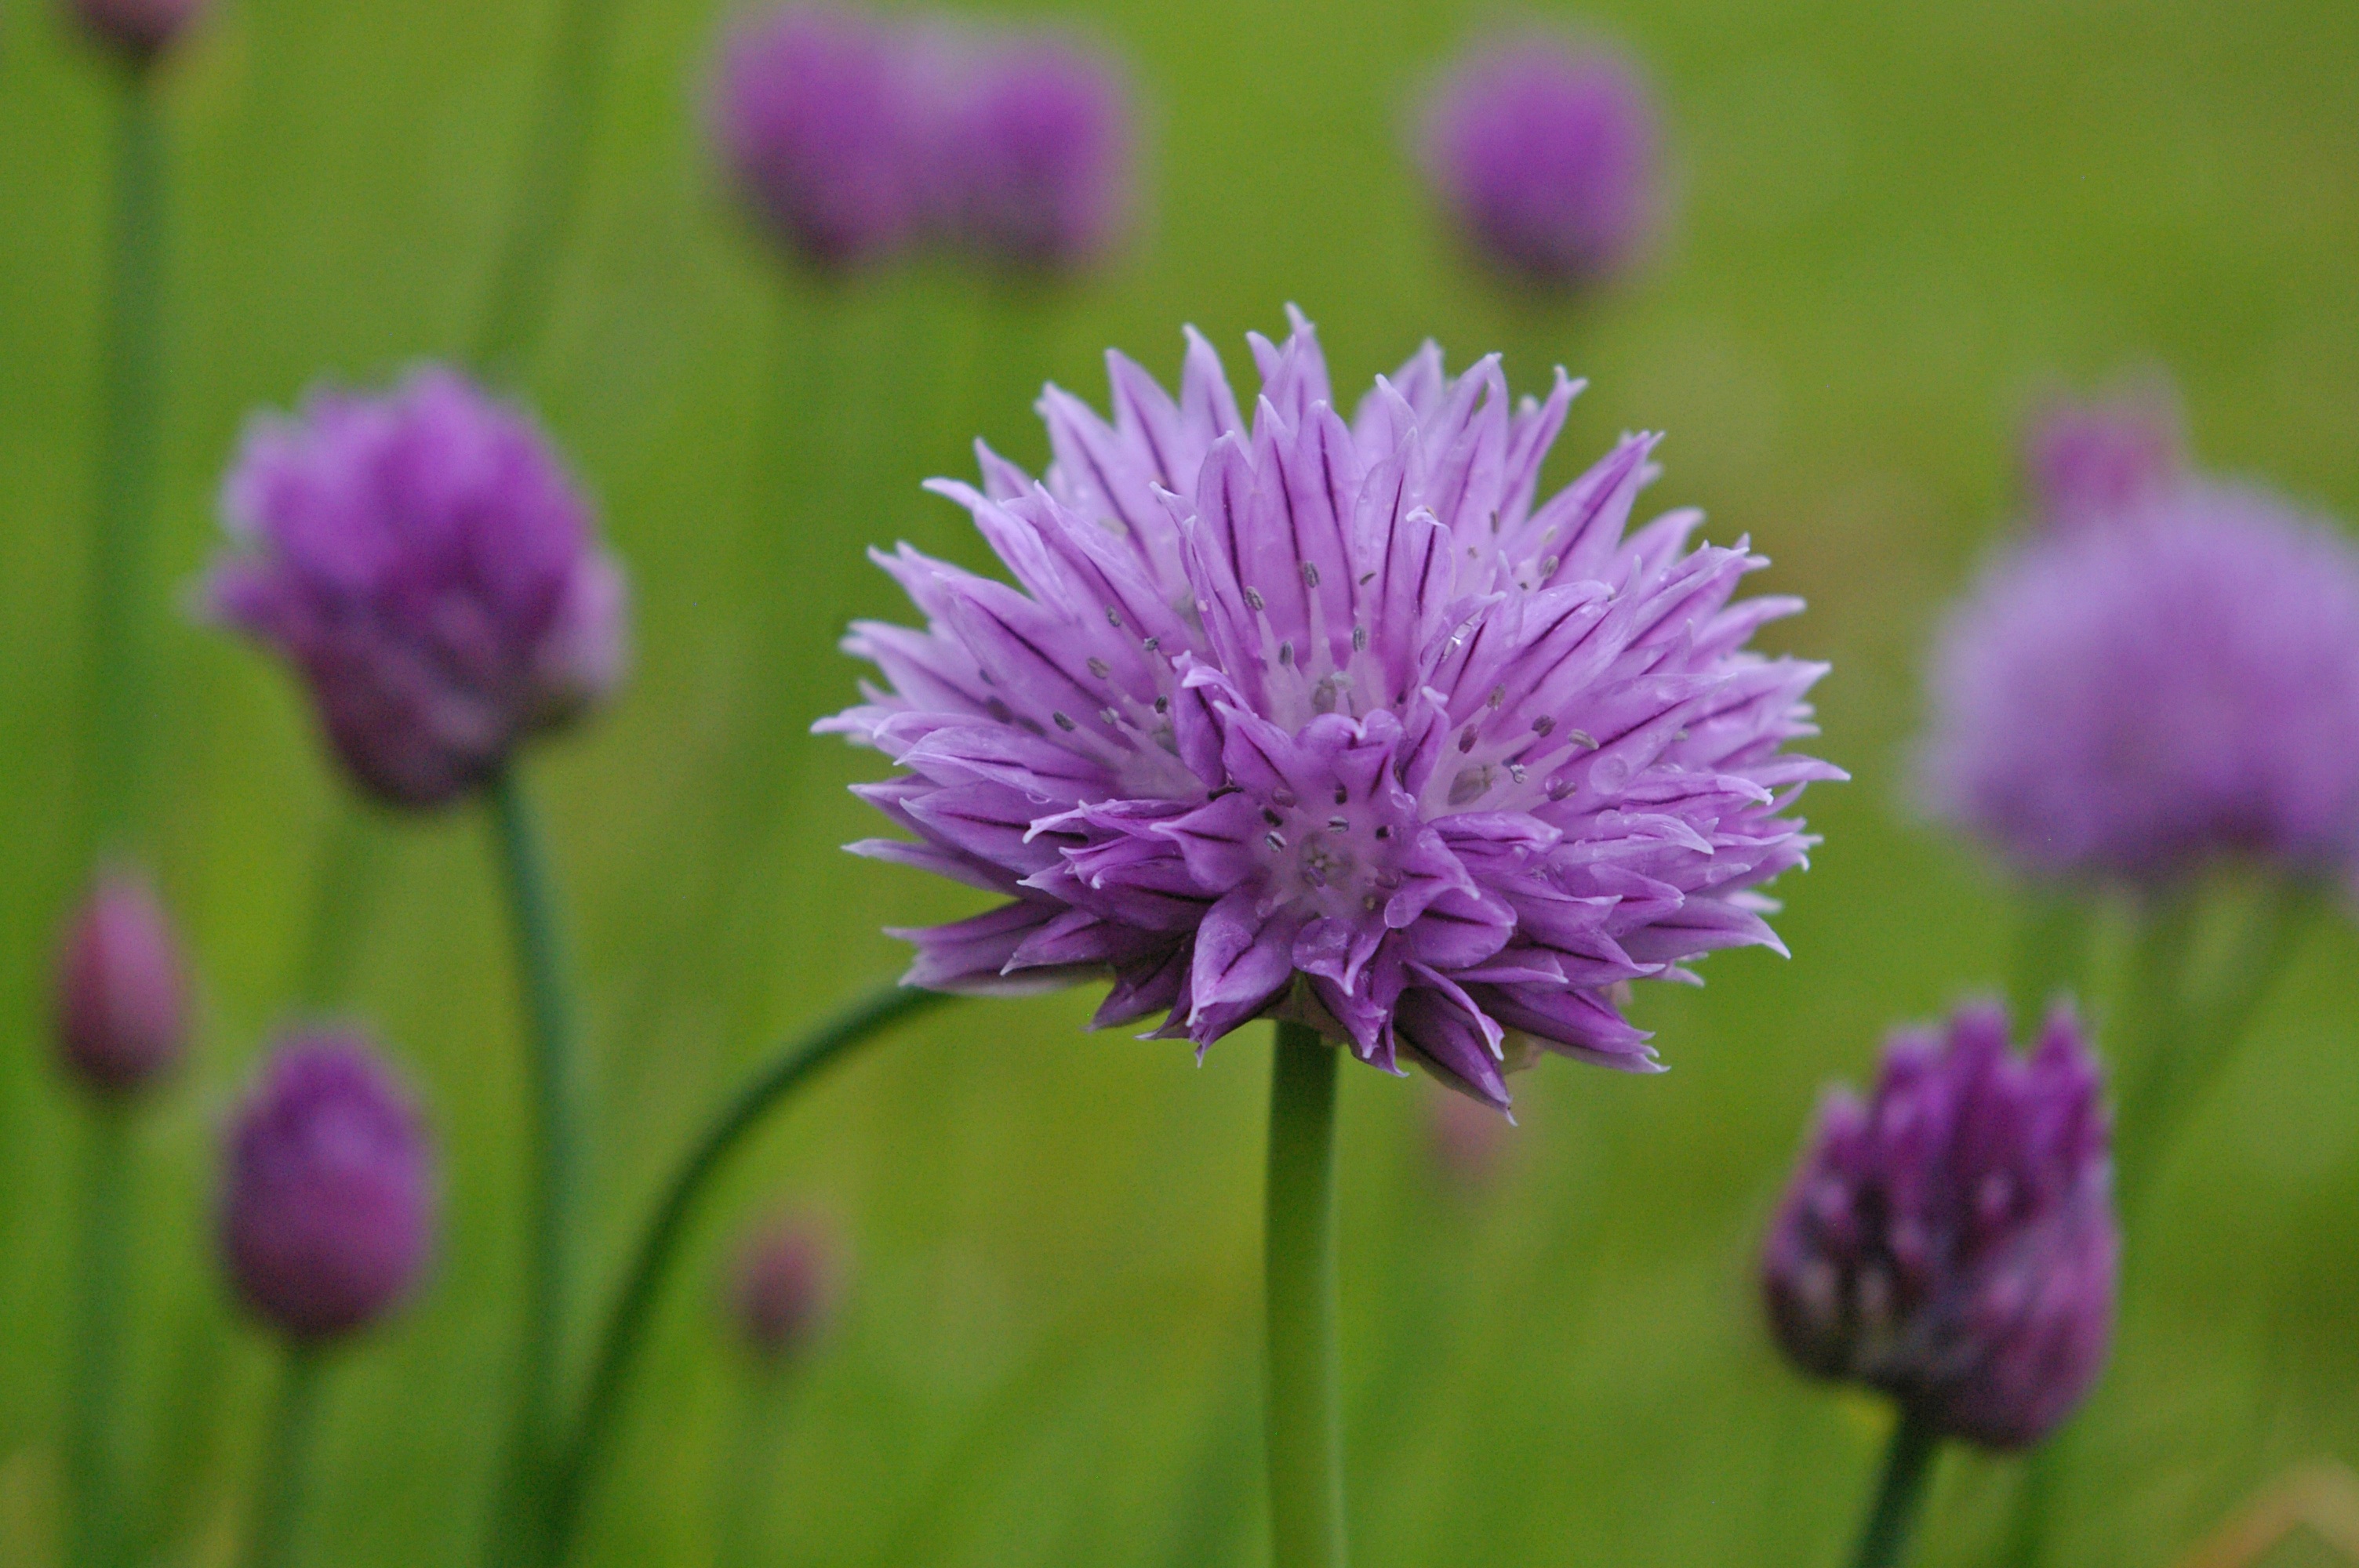
nature, blossom, plant, field, meadow, prairie, flower, purple, petal, bloom, food, herb, produce, vegetable, garden, healthy, close, flora, wildflower, chives, purple flower, herbs, macro photography, flowering plant, herb butter, annual plant, herb quark, land plant, onion genus, jasione montana